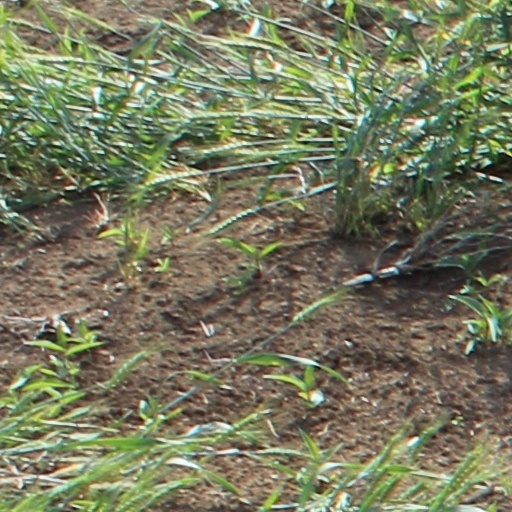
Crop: wheat